Yannick Bury

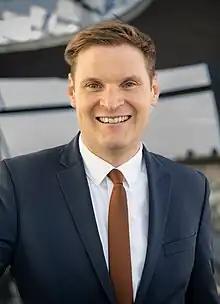

Yannick Bury (born 11 March 1990 in Herbolzheim) is a German economist and politician for the Christian Democratic Union (CDU). He has been a member of the Bundestag, the German federal diet, since 2021.